United States Environmental Protection Agency

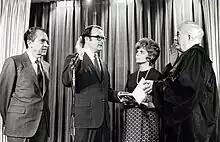
Ruckelshaus sworn in as first EPA administrator

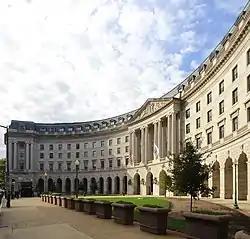
Headquarters of the EPA at the William Jefferson Clinton Federal Building

Beginning in the late 1950s and through the 1960s, Congress reacted to increasing public concern about the impact that human activity could have on the environment. Senator James E. Murray introduced a bill, the Resources and Conservation Act (RCA) of 1959, in the 86th Congress. The bill would have established a Council on Environmental Quality in the Executive Office of the President, declared a national environmental policy, and required the preparation of an annual environmental report. The conservation movement was weak at the time and the bill did not pass Congress.